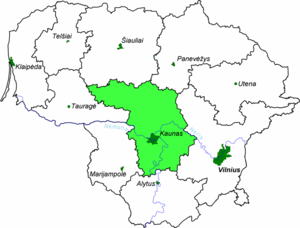
Kaunas apskritis
Kaunas apskritis i Litauen
Kaunas apskritis var et af 10 apskritys i Litauen. Kaunas apskritis har et 563.347 indbyggere og et areal på 8.089 km². Kaunas apskritis havde hovedsæde i byen Kaunas, der også var den største by.